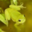
Label: frog